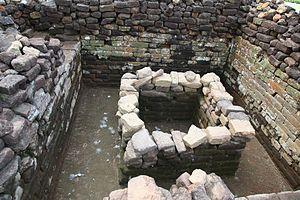
Le kabupaten de Blitar, en indonésien Kabupaten Blitar, est un kabupaten situé dans la province indonésienne de Java oriental. Son chef-lieu est la ville de Blitar, qui a le statut de kota et est donc administrativement distincte.